Attack on Richard Nixon's motorcade

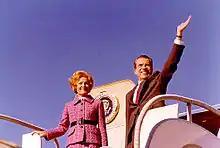
Nixon, pictured here 14 years after the attack, was deeply affected by his experiences in Caracas

Two different accounts explain how Nixon's car was ultimately able to escape the mob and continue to the embassy. According to one version of events, the U.S. press corps' flatbed truck, accompanying the motorcade, was used to clear a path through the crowd. In Nixon's remembrance of the incident, Associated Press photographer Hank Griffin at one point had to use his camera to beat back a protester who tried to mount the truck. According to a second account, soldiers of the Venezuelan Army arrived and cleared the traffic, thereafter moving the mob back at bayonet-point to allow Nixon's car to pass. "Life" wrote that the police opened a route for the car. The incident was over 12 minutes after it began.